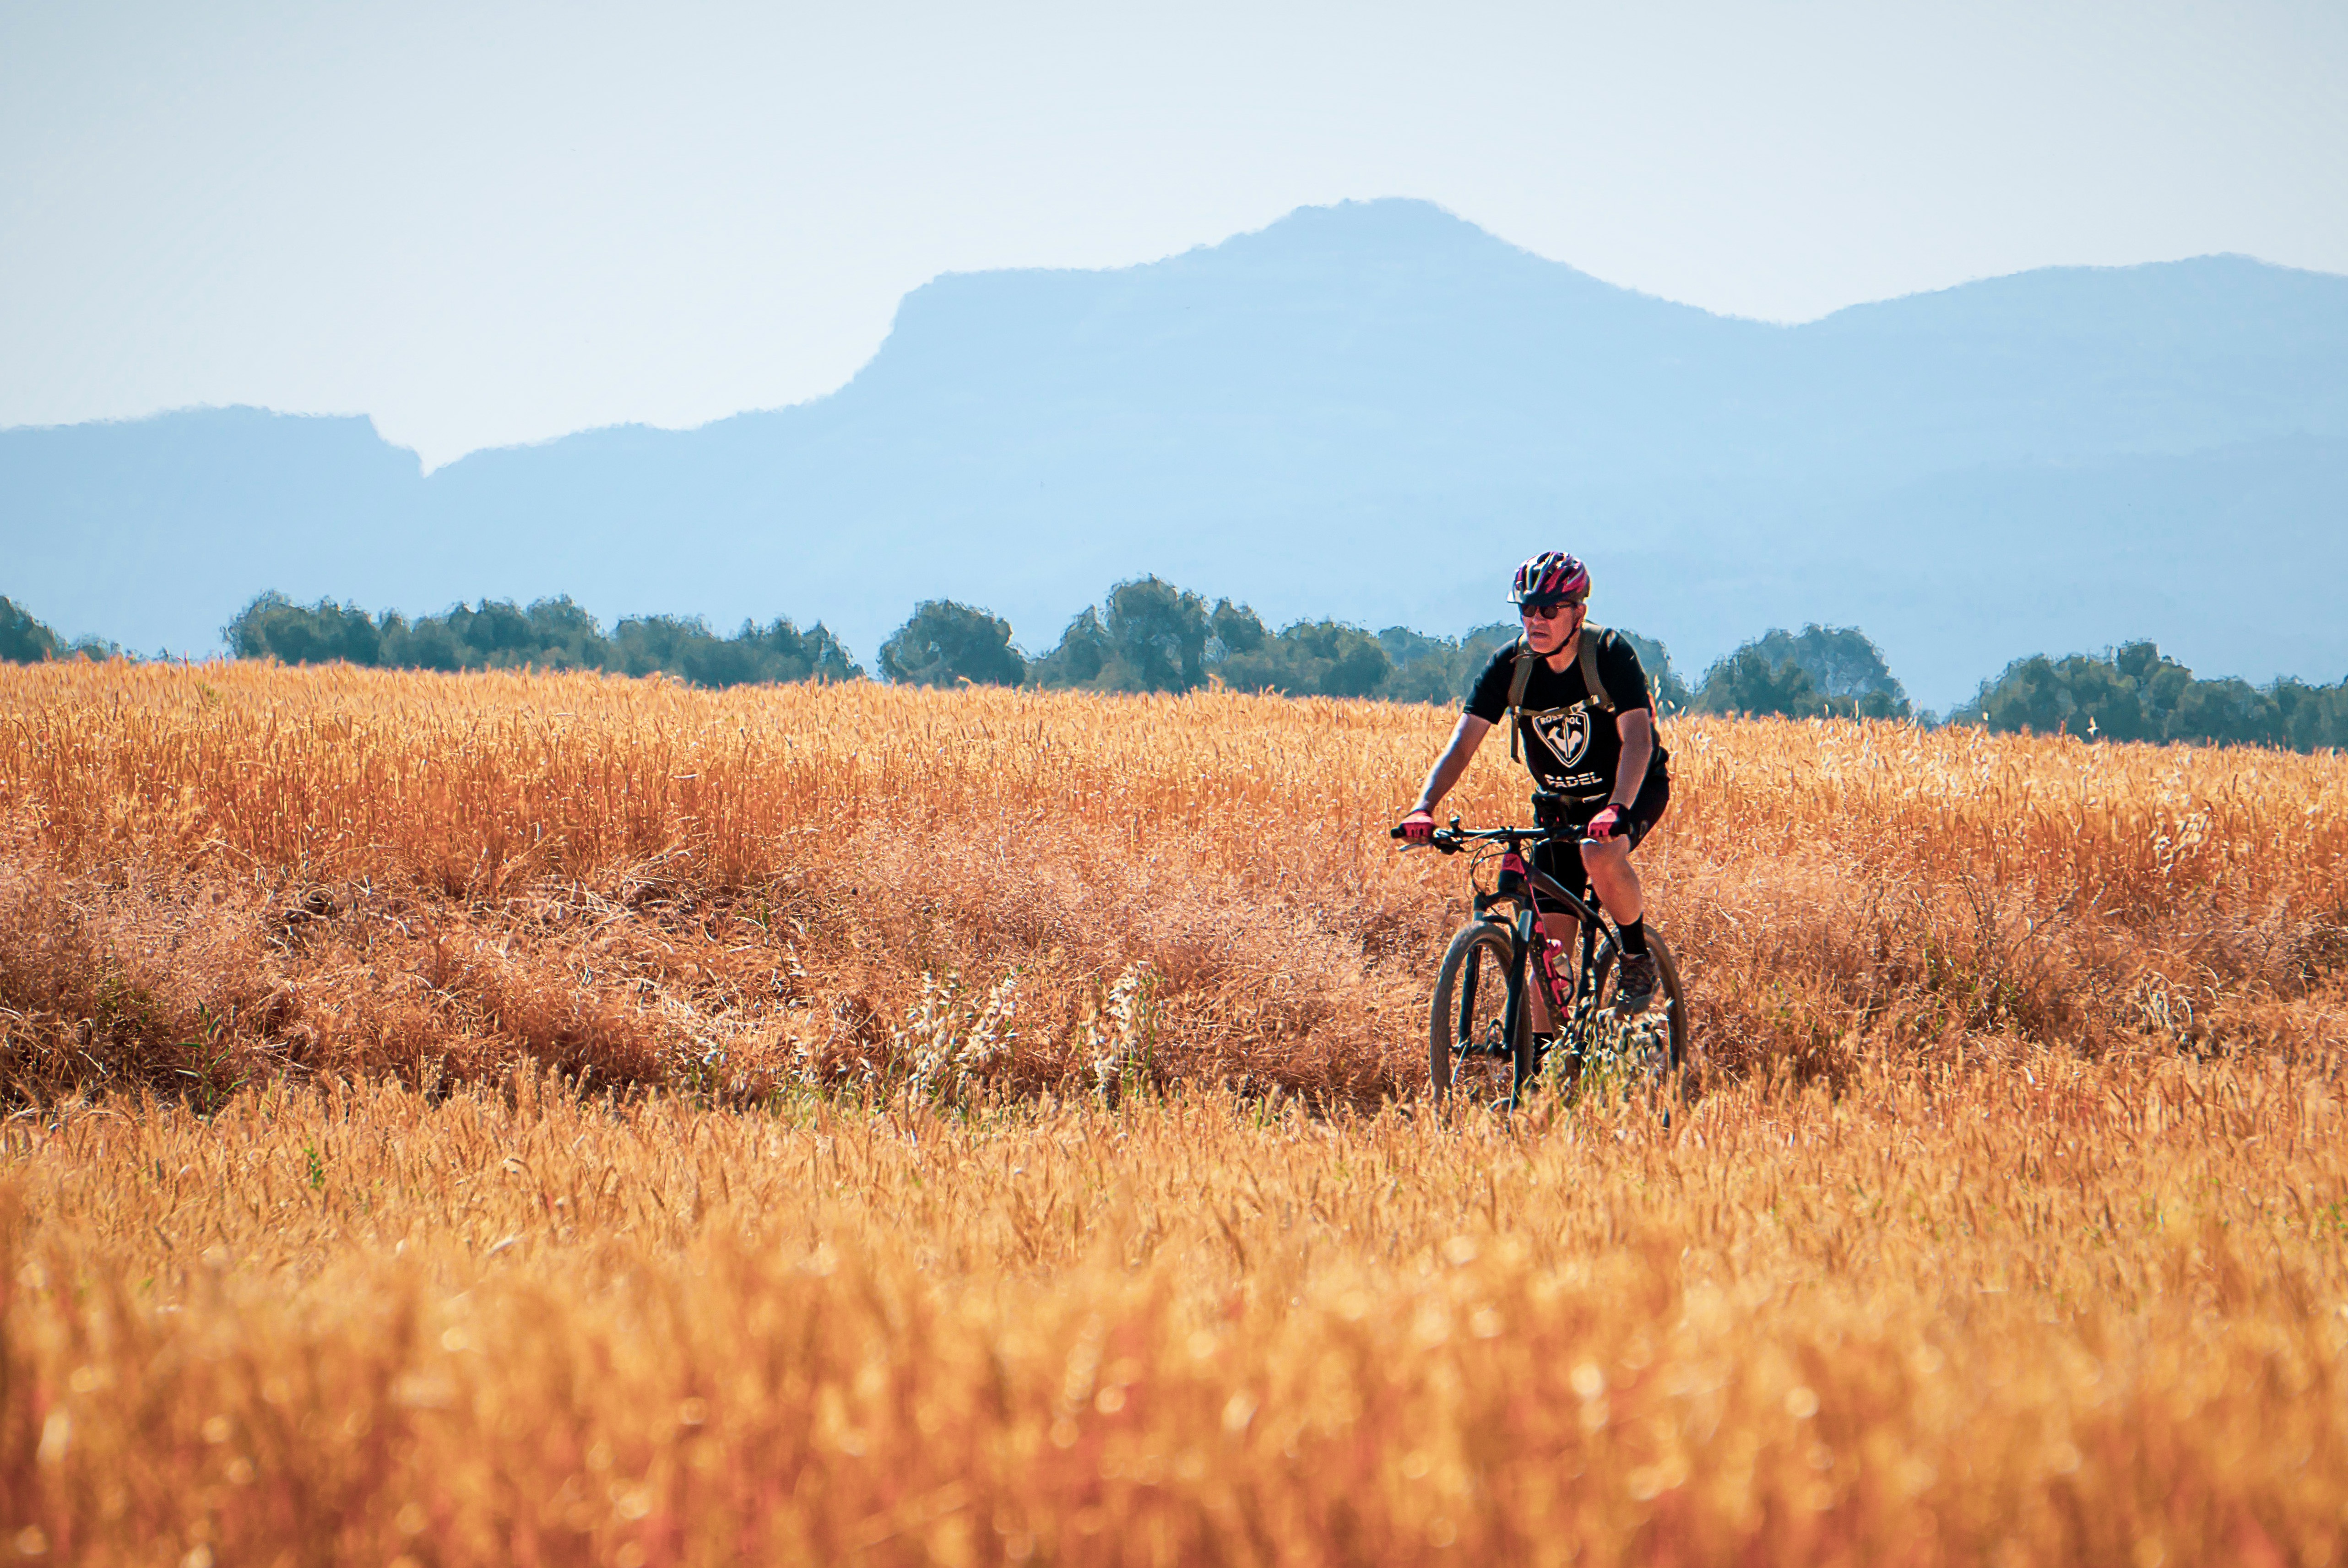
natural, bicycle, land vehicle, sky, plant, ecoregion, vehicle, People in nature, tire, mountain, natural landscape, tree, agriculture, wheel, grass, grassland, plain, farmer, bicycles equipment and supplies, landscape, cycling, meadow, recreation, bicycle handlebar, road, prairie, hill, steppe, soil, pasture, crop, field, wildlife, horizon, cycle sport, plantation, dirt road, savanna, harvest, farm, shrubland, cash crop, paddy field, ranch